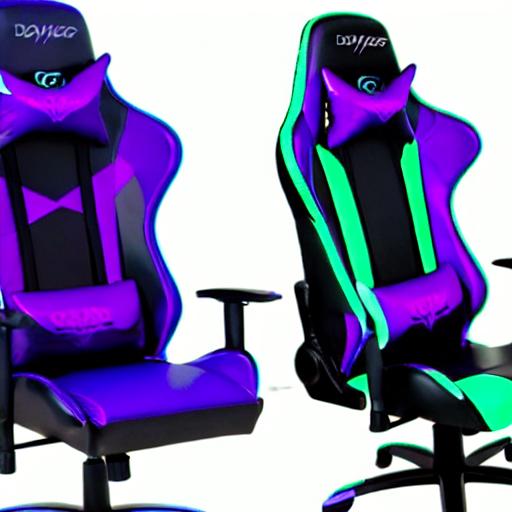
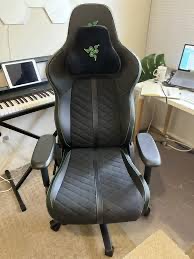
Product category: items_chair
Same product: no